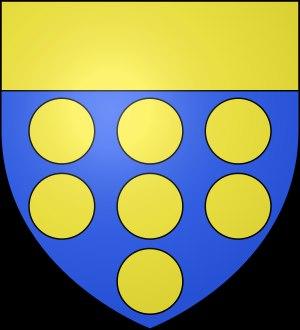
Les seigneurs de Roubaix connus avec certitude sont :
Louis de Melun, mort le 10 mai 1483 de la peste, est un prélat français du XVᵉ siècle, évêque de Meaux.
Épinoy était une châtellenie en Flandre française et une ancienne principauté du Comté de Flandre. D'abord possession des barons d'Antoing, elle appartenait depuis 1327 à la maison de Melun.
La seigneurie de Richebourg vient des barons de Béthune, puis passe aux comtes de Flandre, puis au rameau cadet de Flandre-Termonde, à qui ont succédé les Luxembourg-Ligny puis les Melun d'Epinoy d'Antoing.